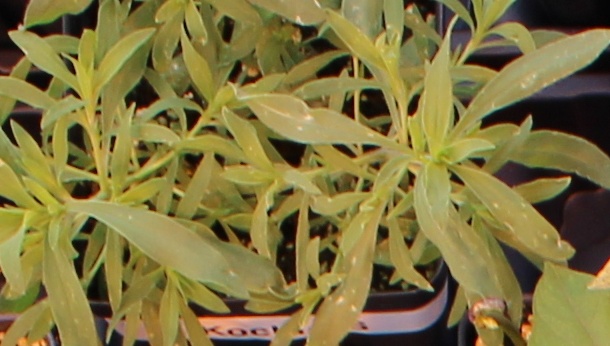
Label: Kochia